Turner Motorsport

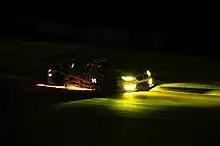
2020 IMSA SportsCar Championship Car, driven by Foley, Machavern and Yelloly

In 2014, Turner Motorsport switched from the Grand-Am Rolex Sports Car Series to its successor, the WeatherTech SportsCar Championship (a merger of Grand-Am and the American LeMans Series). Turner competed in the GT Daytona class (GTD) in the Championship with a GTD / GT3 BMW Z4, and took class wins at the Monterey Grand Prix at WeatherTech Raceway Laguna Seca, as well as the famous Six Hours of Watkins Glen, the first major endurance win for the team, and followed up with wins at Road America and Virginia. The strength of those four wins was enough to propel driver Dane Cameron and Markus Palttala to the Driver's Championship in 2014 and Turner to the Team Championship.